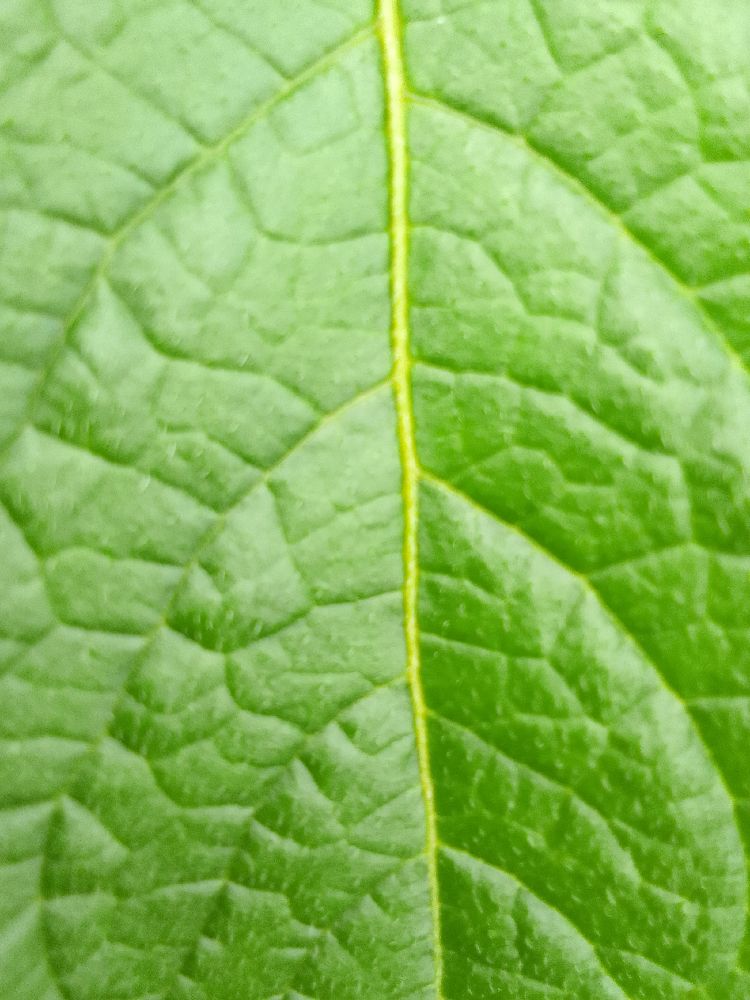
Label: Healthy